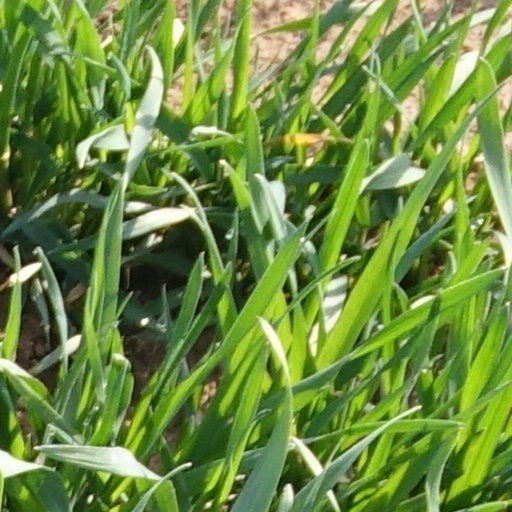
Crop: wheat